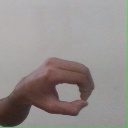
अक्षर: औ